Oxford–Bellevue Ferry

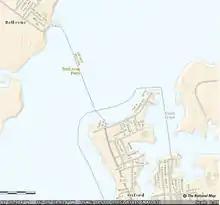
Ferry between Oxford and Bellevue, Maryland, across the Tred Avon River, retrieved from the USGS National Map website

In 2011, the ferry celebrated its 328th birthday. Until it switched to steam power in 1886, sails and oars were used to propel the boat carrying mostly local workers between orchards and farms. It has been continuously operated since 1836, seven days a week, except for November (weekends only). It is closed for the winter months between December and March.